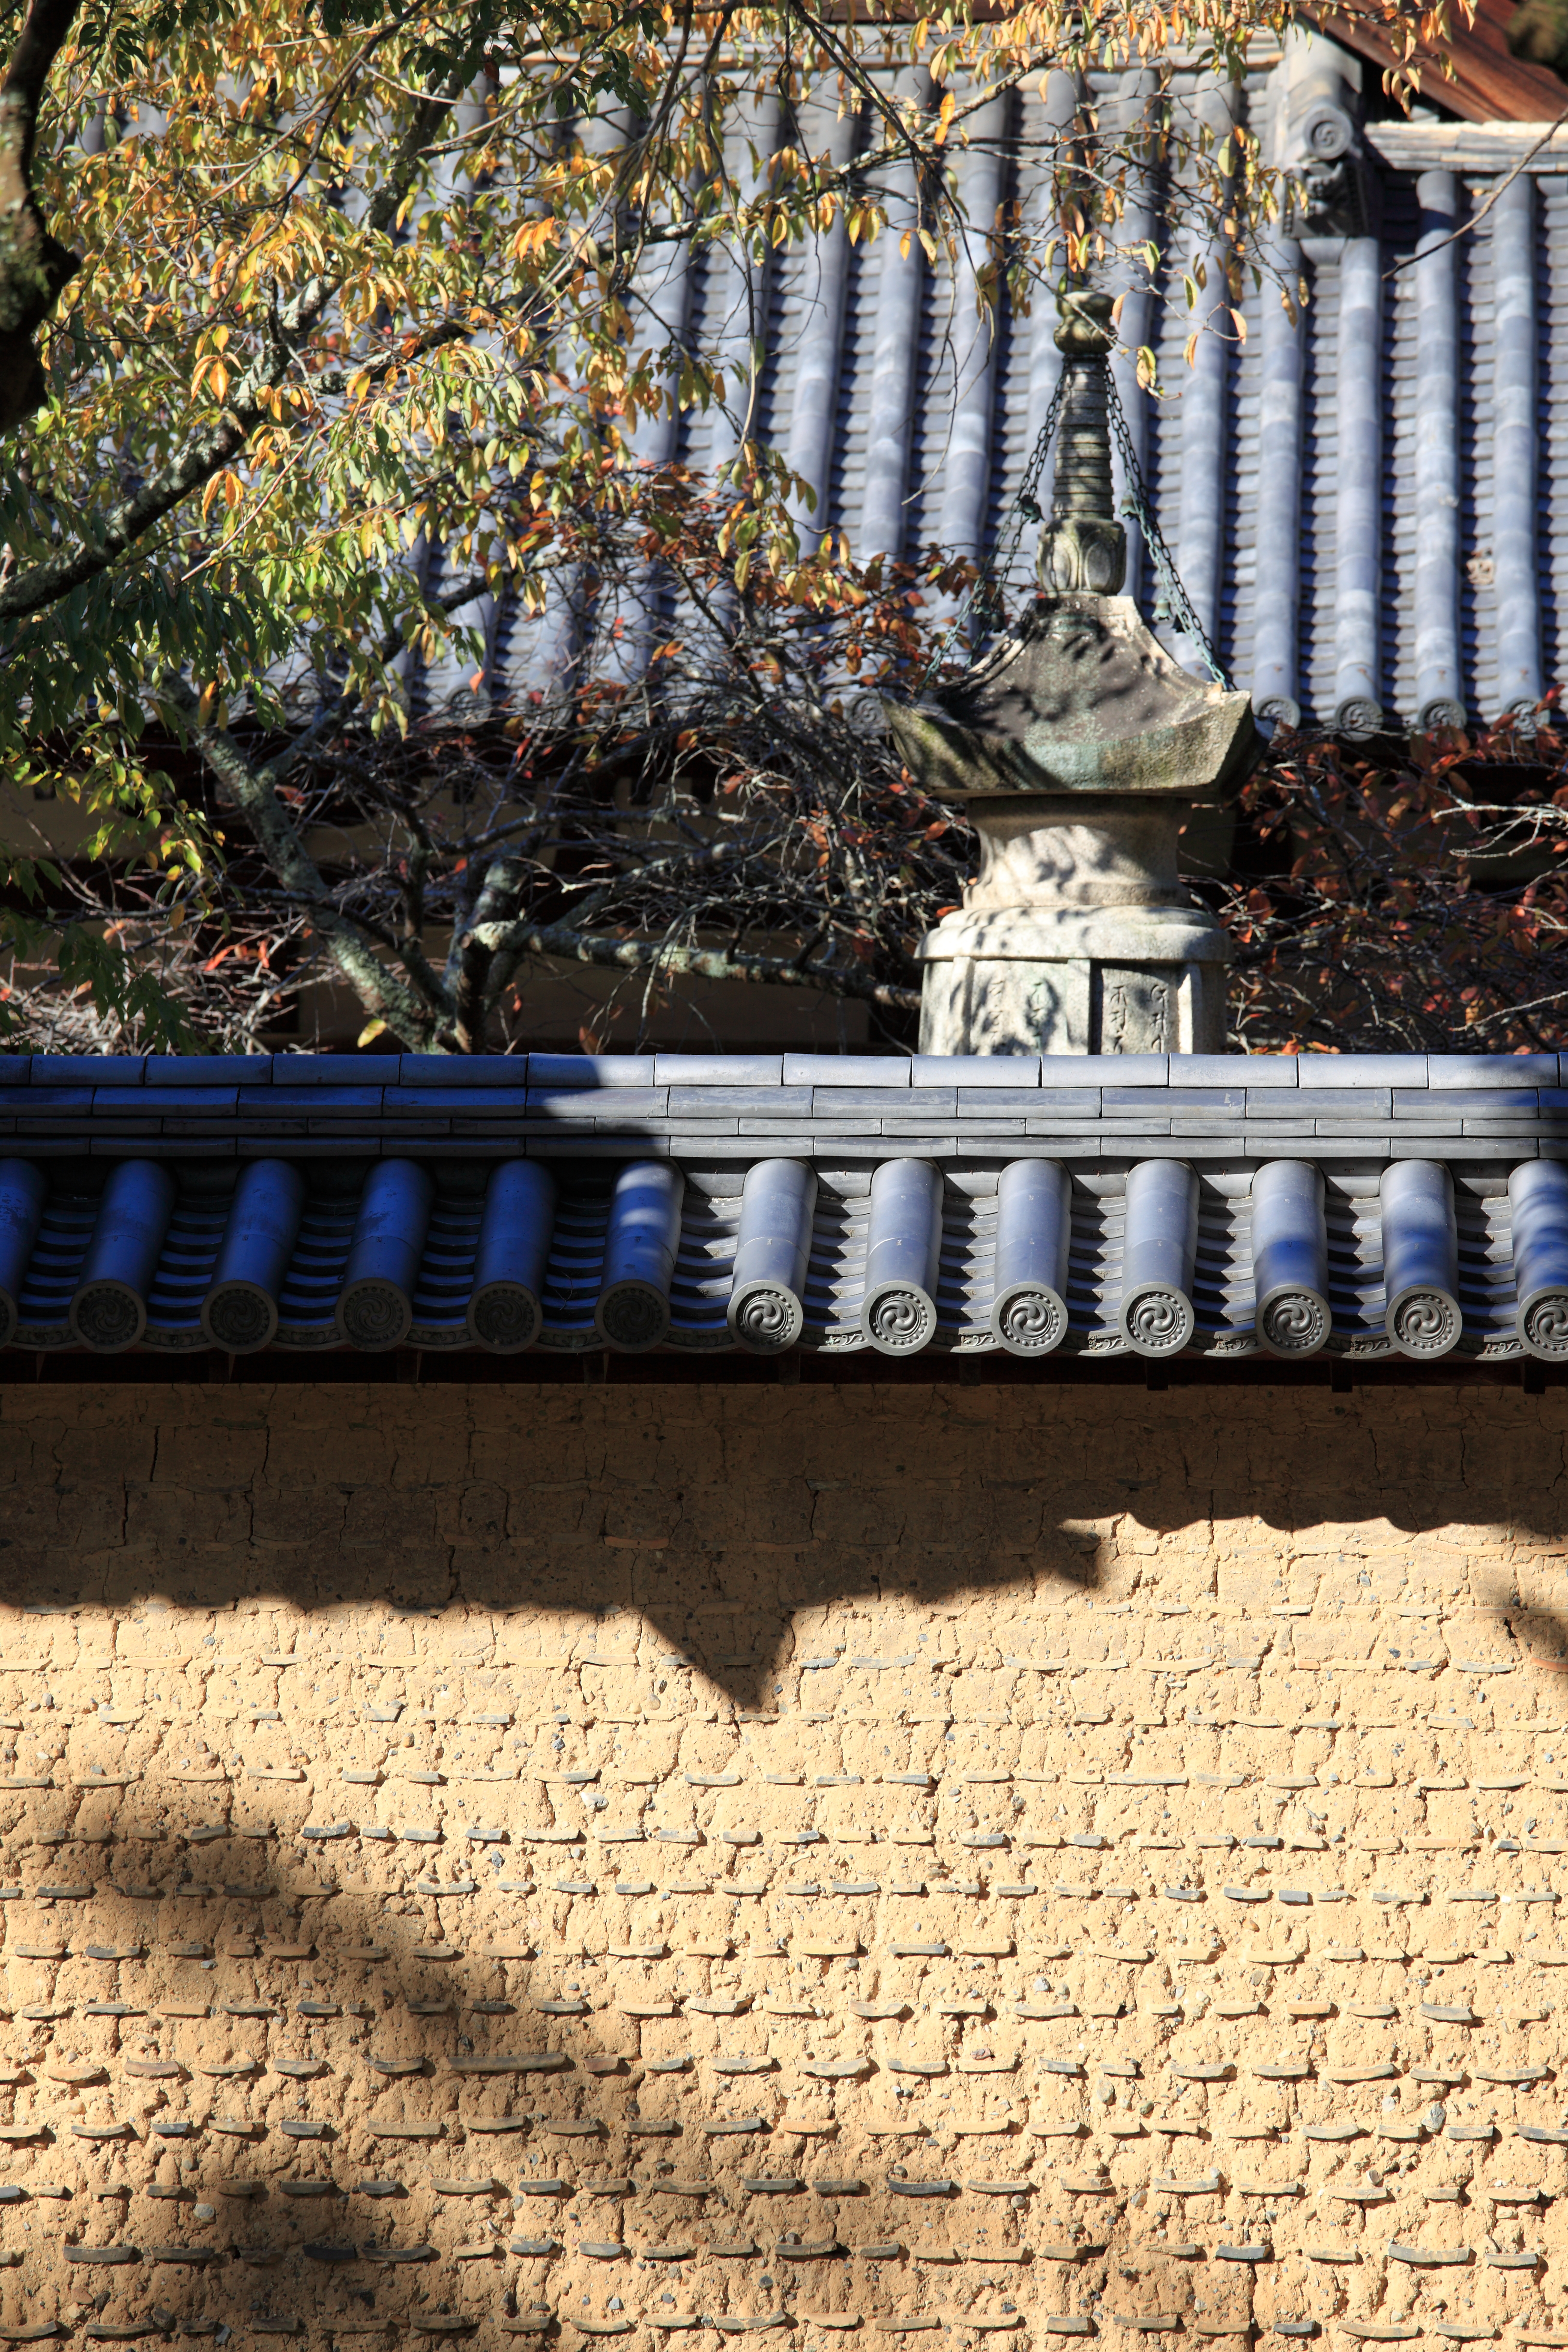
tree, architecture, wood, wall, spring, reflection, high, autumn, season, temple, nara, 5d, hires, todaiji, markii, hi, res, resolution, tohdaiji, rooftile, kawara, ancient history